Terror's Advocate

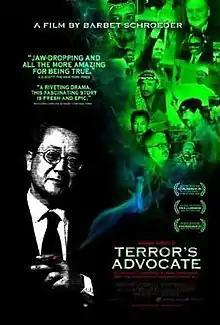

Terror's Advocate is a 2007 French feature documentary film on controversial lawyer Jacques Vergès. Produced by Rita Dagher and directed by Barbet Schroeder, it explores how Vergès assisted, from the 1960s onwards, anti-imperialist terrorist cells operating in Africa, Europe, and the Middle East. The film contains no narration and uses archival footage, stills and interviews to propel the plot forward. It features interviews with Vergès himself, with people involved in his life, and with people who have investigated it.